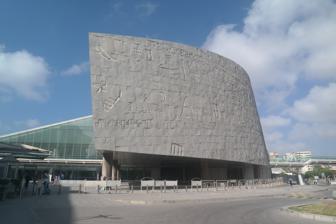
Building: Bibliotheca Alexandrina
Country: Egypt
Year built: 2002
Major library and cultural center in Alexandria, Egypt This article is about the modern library in Alexandria. For the ancient library founded by the Ptolemaic dynasty, see Library of Alexandria . Library of Alexandria مكتبة الإسكندرية Bibliotheca Alexandrina 31°12′32″N 29°54′33″E / 31.20889°N 29.90917°E / 31.20889; 29.90917 Location Alexandria , Egypt Type National library Established 16 October 2002 ; 22 years ago ( 2002-10-16 ) Access and use Members 16,322 (2012) Other information Director Ahmed Abdullah Zayed Website www .bibalex .org /en /default Bibliotheca Alexandrina Bibliotheca Alexandrina pool The Bibliotheca Alexandrina ( Latin , ' Library of Alexandria '; Arabic : مكتبة الإسكندرية , romanized : Maktabat al-’Iskandariyya , Egyptian Arabic pronunciation: [mækˈtæb(e)t eskendeˈɾejjæ] ) ( BA ) is a major library and cultural center on the shore of the Mediterranean Sea in Alexandria , Egypt. It is a commemoration of the Library of Alexandria , once one of the largest libraries worldwide, which was lost in antiquity . The Bibliotheca Alexandrina contains books in classical Arabic , English, and French languages. The idea of reviving the old library dates back to 1974 when a committee set up by Alexandria University selected a plot of land for its new library. Construction work began in 1995, and after some US$220 million had been spent, the complex was officially inaugurated on 16 October 2002. In 2009, the library received a donation of 500,000 books from the Bibliothèque nationale de France (BnF). The gift makes the Bibliotheca Alexandrina the sixth-largest Francophone library in the world. The library offers shelf space for eight million books, and its main reading room spans 20,000 square meters (220,000 sq ft). The complex also houses a conference center ; specialized libraries for maps, multimedia, the blind and visually impaired, and for children; four museums ; four art galleries for temporary exhibitions; 15 permanent exhibitions; a planetarium ; and a manuscript restoration laboratory. History Mediterranean Sea side of the architecture of the Biblioteca Alessandrina Library in Alexandria, Egypt , October 2020 Inside the Bibliotheca Alexandrina, built during the 1990s on the Mediterranean Sea coastline near the harbor of Alexandria, Egypt . It was opened in October 2002. The idea of reviving the Library of Alexandria dates back to 1974, when a committee set up by Alexandria University selected a plot of land for its new library between the campus and the seafront, close to where the ancient library once stood. One leading supporter of the project was former Egyptian President Hosni Mubarak , along with a partnership with UNESCO . UNESCO organized an architectural design competition in 1988 to choose the design. The competition was won by Snøhetta , a Norwegian architectural office, among 524 other entries. UNESCO also created an International Commission for the Bibliotheca Alexandrina. [ non-primary source needed ] The first pledges were made for funding the project at a conference held in 1990 in Aswan along the upper Nile River with US$65 million, mostly from the MENA states. Construction work began in 1995, and, after some additional US$220 million had been spent, the complex was officially inaugurated on 16 October 2002. The Internet Archive donated US$5 million to the BA, including 10 billion web pages from over 16 million sites, 2000 hours of Egyptian and U.S. television broadcasts, 1000 archival films, 100 terabytes of data stored on 200 computers, and a bookscanning facility for local books. The library also received a supplementary donation of 500,000 books from the Bibliothèque nationale de France in Paris . Features The library has shelf space for eight million books, with the main reading room covering 20,000 square metres (220,000 sq ft) on eleven cascading levels. The complex also houses a conference center ; specialized libraries for maps, multimedia, the blind and visually impaired, young people, and for children; four museums; four art galleries for temporary exhibitions; 15 permanent exhibitions; a planetarium ; and a manuscript restoration laboratory. The main reading room stands beneath a 32-meter-high glass-panelled roof, tilted out toward the sea like a sundial , and measuring some 160 m in diameter. The walls are of gray granite , carved with characters from 120 scripts . Services The main library can hold up to eight million books. The library provides access to print on demand books via the Espresso Book Machine . The Taha Hussein Library contains materials for the blind and visually impaired using special software that makes it possible for readers to read books and journals. It is named after Taha Hussein , the Egyptian professor of Arabic and literary critic who was himself blinded at the age of three. Contains book collections of Nobel Prize Laureates in Literature from 1901. The Nobel Section was inaugurated by Queen Silvia of Sweden and Queen Sonja of Norway on 24 April 2002. Museums Antiquities Museum Established in 2001, the Antiquities Museum is an archeological museum that was situated within a library. It held approximately 1,316 artifacts. The collection includes underwater antiquities from the Mediterranean seabed near the Eastern Harbour and the Bay of Abukir. The museum provides descriptions of artifacts in three languages: English, Arabic, and French. Manuscript Museum The Manuscript Museum provides visitors and researchers with rare manuscripts and books. Established in 2001, the Manuscript Museum contains the world's largest collection of digital manuscripts. The Manuscript Museum operates alongside the Manuscript Center. Sadat Museum Main article: Sadat Museum This museum contains many personal belongings of the Egyptian president, Anwar Al Sadat . The collections include some of his military robes, his Nobel Prize medal, his copy of the Qur'an , a few of his handwritten letters, pictures of him and his family, and the blood-stained military robe he wore on the day of his assassination . The museum also contains a recording in his voice of part of the Qur'an and assorted newspaper articles written about him. Permanent exhibitions The Our Digital World exhibition displays some of the library's digital projects, including digital archives of former presidents, the Science Supercourse , and the Encyclopedia of Life . Additionally, digital versions of books, such as Description de l'Égypte and L'Art Arabe , are available. The World of Shadi Abdel Salam exhibition contains works of Egyptian film director and screenwriter Shadi Abdel Salam . The work was donated by his family. The Impressions of Alexandria exhibition is divided into two sections: Alexandria as seen by Artists and Travelers and Cosmopolitan Alexandria: a Photographic Memory . The Culturama is a hall that consists of a 180-degree panoramic interactive computer screen with a diameter of 10 meters that is made up of nine separate flat screens arranged in a semicircle and nine video projectors controlled by a single computer. It was developed by the Egyptian Center for Documentation of Cultural and CULTNAT and holds its patent in 2007. Panoramic photo for planetarium Digital Assets Repository Main article: Digital Assets Repository The Digital Assets Repository (DAR) is a system developed at the Bibliotheca Alexandrina by the International School of Information Science (ISIS) that maintains a digital library collections as well as providing free public access to the library's digitized collections through web-based search and browsing facilities via DAR's website. Management Per Presidential Decree No. 76 in 2001, the Bibliotheca Alexandria is managed by a Council of Patrons, a Board of Trustees, and a Director. The founding director was Ismail Serageldin , who served until May 2017. He was succeeded by manager Moustafa El Feqy. The Board of Trustees shall number no less than fifteen and no more than thirty, of whom five shall be ex-officio members of the Egyptian Government, namely the Minister of Higher Education and Scientific Research, the Minister of Culture, the Minister of Foreign Affairs, the Governor of Alexandria and the President of the University of Alexandria. Post-revolutionary involvement While the library was shut down during the 2011 Egyptian revolution , young adults were seen in a circle around the building to protect against looters and vandals. Students from neighboring universities make up 80% of Bibliotheca Alexandrina patrons. The Bibliotheca Alexandrina held a variety of symposiums in 2011, emphasizing the 2011 Egyptian revolution. Other topics included in these symposiums were social work. All of these events were freely available to the public. Criticism Many allege that the library is a white elephant , which serves little more than a vanity project for the Egyptian government . Furthermore, there are fears that censorship would affect the library's collection. The building's architecture (which imitates a rising sun) upset some who believed too much money was being spent on construction rather than the library's actual collection. Due to the lack of available funds, the library had only 500,000 books in 2002; however, in 2010, the library received an additional 500,000 books from the Bibliothèque nationale de France . The library relies on donations to buy books for its collections. See also Bibliotheca Alexandrina's 100 Greatest Egyptian Films Planetarium Science Center References